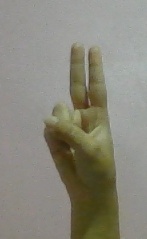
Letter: taa